Challawa Gorge Dam

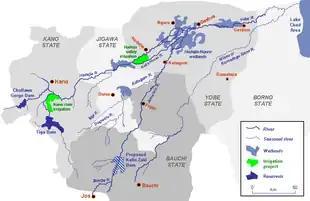
Catchment area of the Yobe River

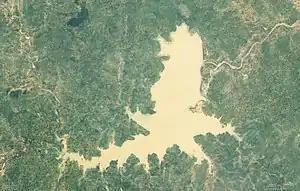
The Challawa Gorge Reservoir from space

The Challawa Gorge Dam is in Karaye Local Government Area of Kano State in the Northwest of Nigeria, about 90 km southwest of Kano city. It is a major reservoir on the Challawa River, a tributary of the Kano River, which is the main tributary of the Hadejia River.